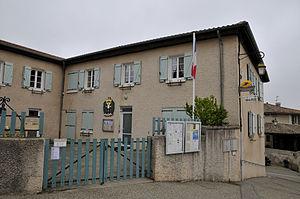
mairie
Saint-Didier-sous-Riverie est une ancienne commune française située dans le département du Rhône, en région Auvergne-Rhône-Alpes. Elle a disparu depuis sa fusion, au 1ᵉʳ janvier 2017 avec les communes de Saint-Maurice-sur-Dargoire et de Saint-Sorlin pour former la nouvelle commune de Chabanière.